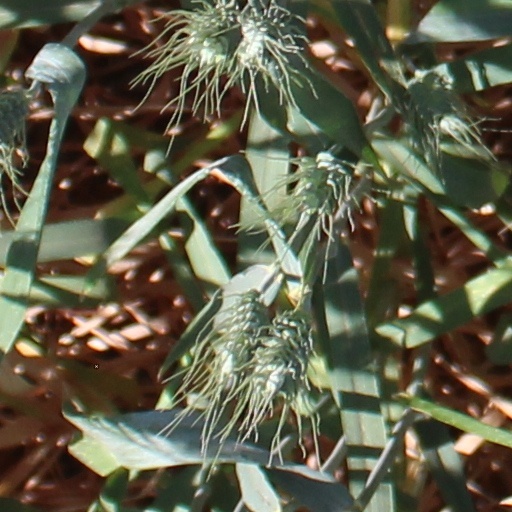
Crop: wheat